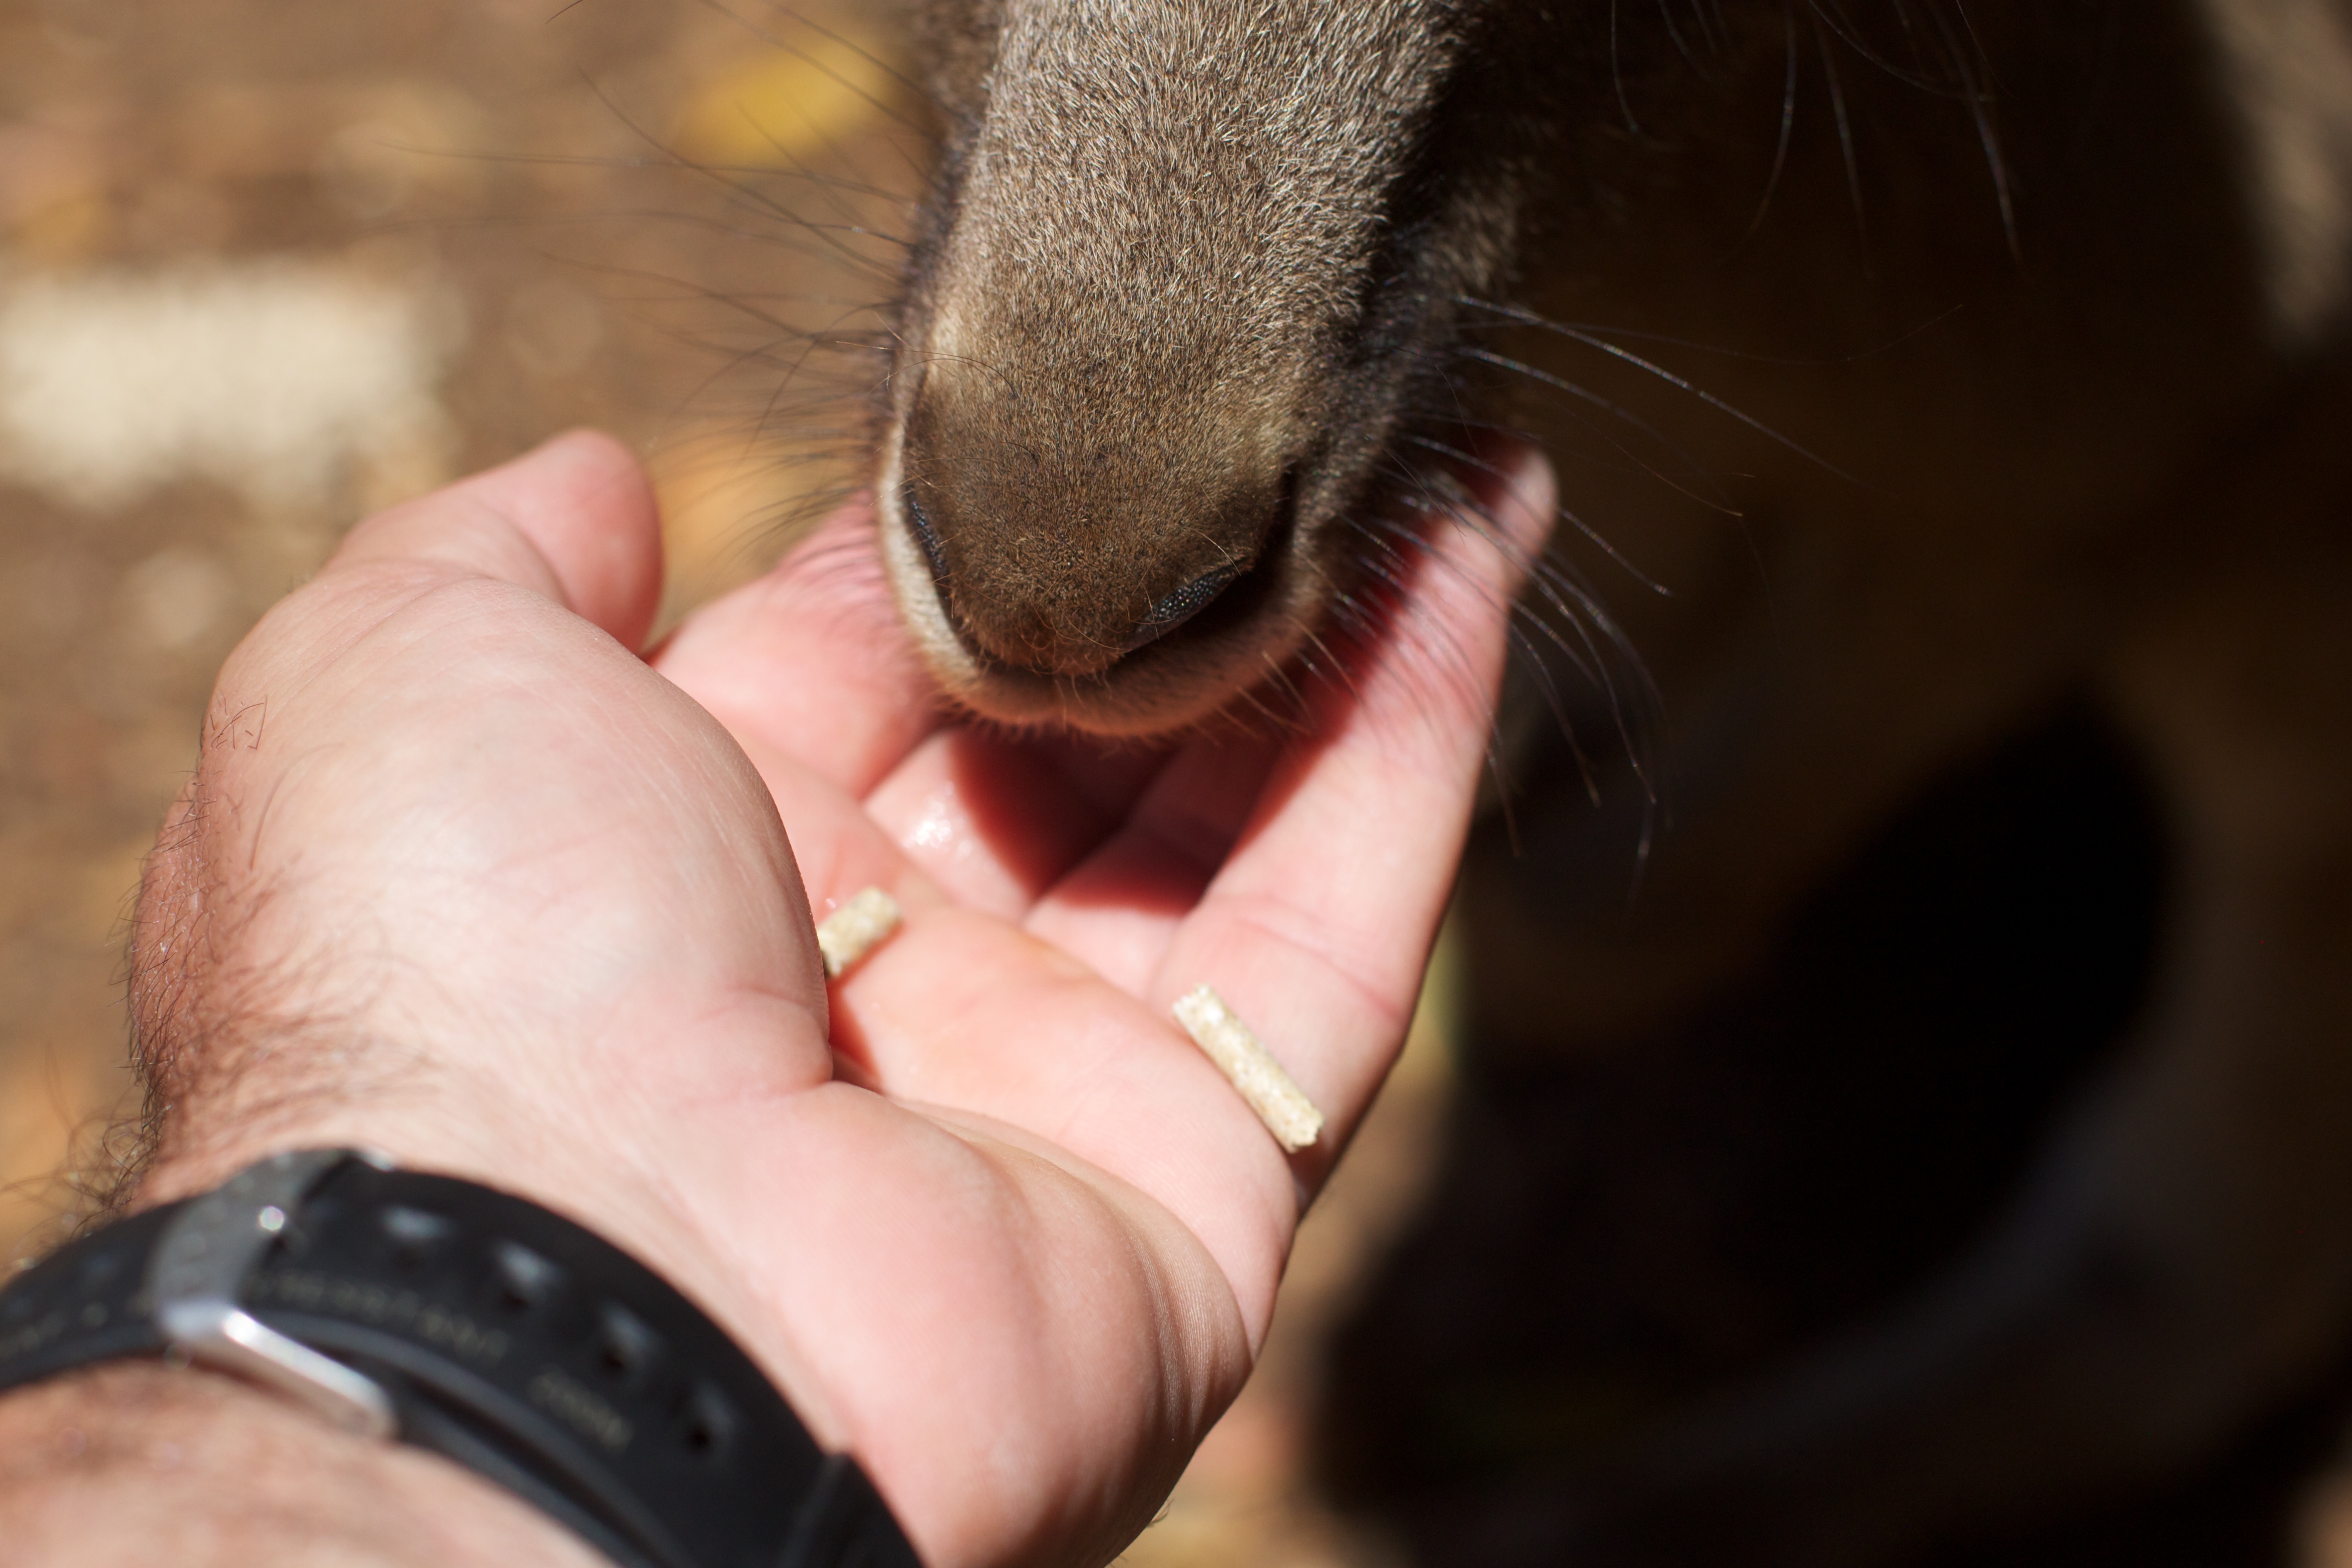
hand, cat, mammal, ear, facial expression, mouth, yawn, close up, nose, whiskers, eye, head, skin, organ, auodyssey, small to medium sized cats, cat like mammal